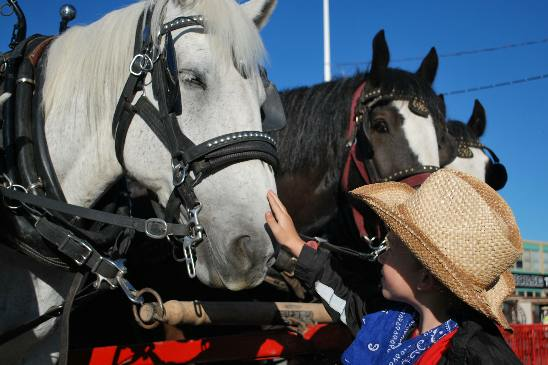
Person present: Yes